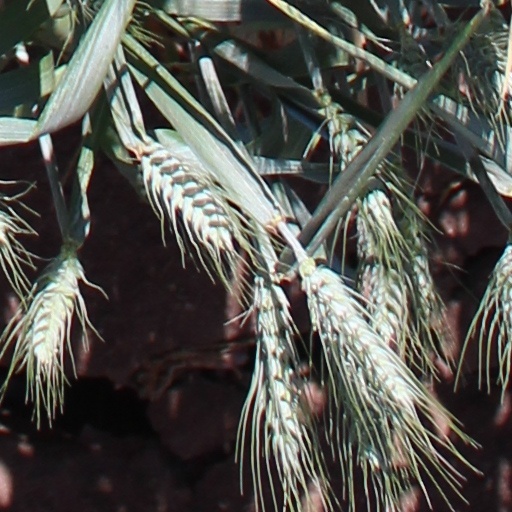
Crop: wheat